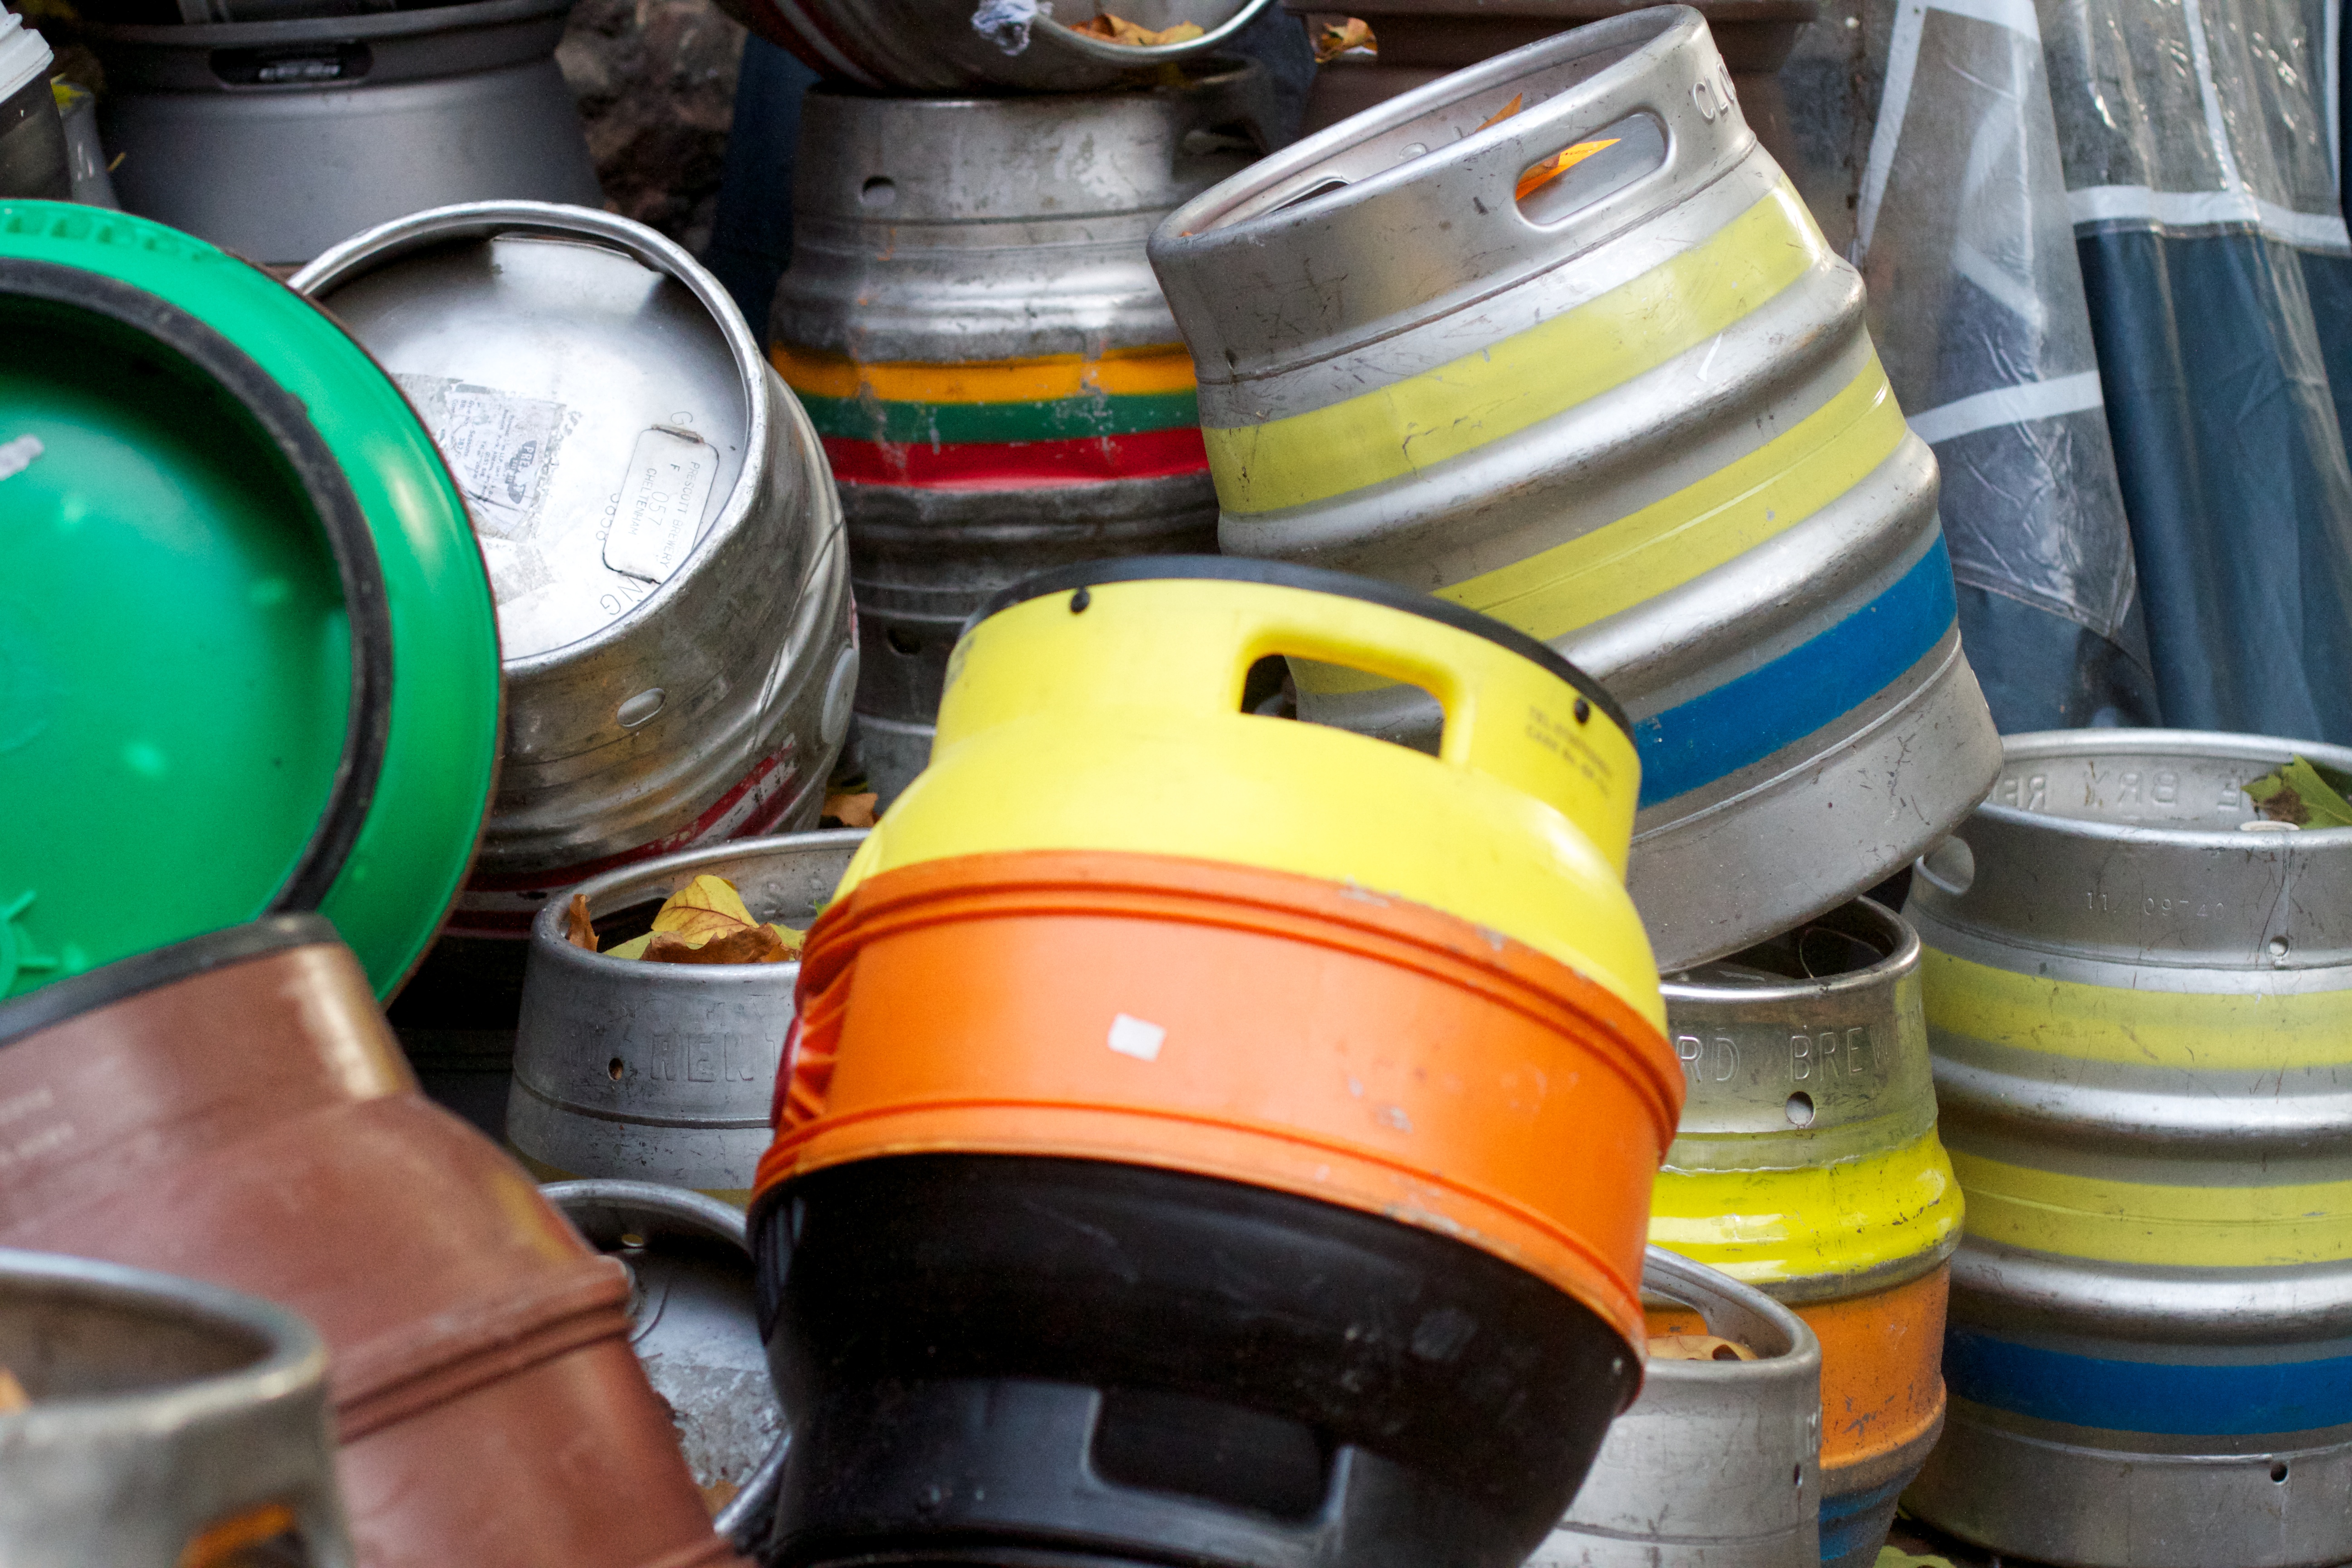
wheel, color, machine, tire, product, cool image, waste, man made object, automotive tire